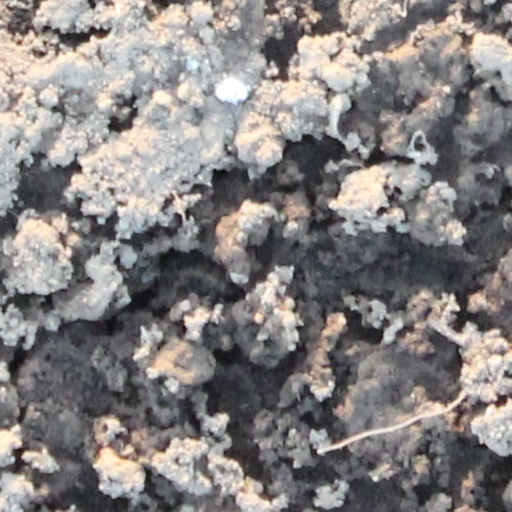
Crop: wheat